Paolo Vitelli (businessman)

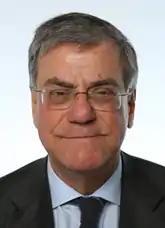

Paolo Vitelli (4 October 1947 – 31 December 2024) was an Italian businessman, the founder in 1969 of the motor yacht company Azimut. He was president of Azimut Benetti Group.